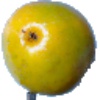
Label: Maracuja 1